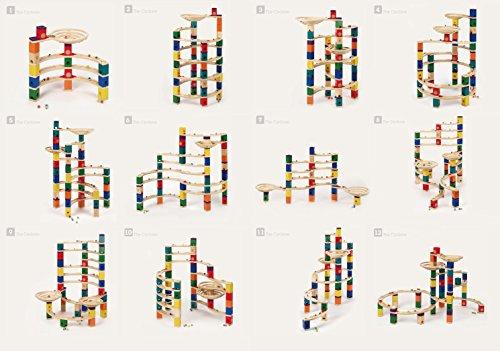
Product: Award Winning Hape Quadrilla Wooden Marble Run Construction - The Cyclone
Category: Toys & Games | Building Toys | Marble Runs
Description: “Spiel Gut” Good Toy Award and Oppenheim Toy Portfolio Platinum Award Winner.
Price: $109.54
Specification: ProductDimensions:24.4x13.4x5.4inches|ItemWeight:14.22pounds|ShippingWeight:16.53pounds(Viewshippingratesandpolicies)|DomesticShipping:ItemcanbeshippedwithinU.S.|InternationalShipping:ThisitemcanbeshippedtoselectcountriesoutsideoftheU.S.LearnMore|ShippingAdvisory:Thisitemmustbeshippedseparatelyfromotheritemsinyourorder.Additionalshippingchargeswillnotapply.|ASIN:B00BHJTHSY|Itemmodelnumber:E6008|Manufacturerrecommendedage:4-15years